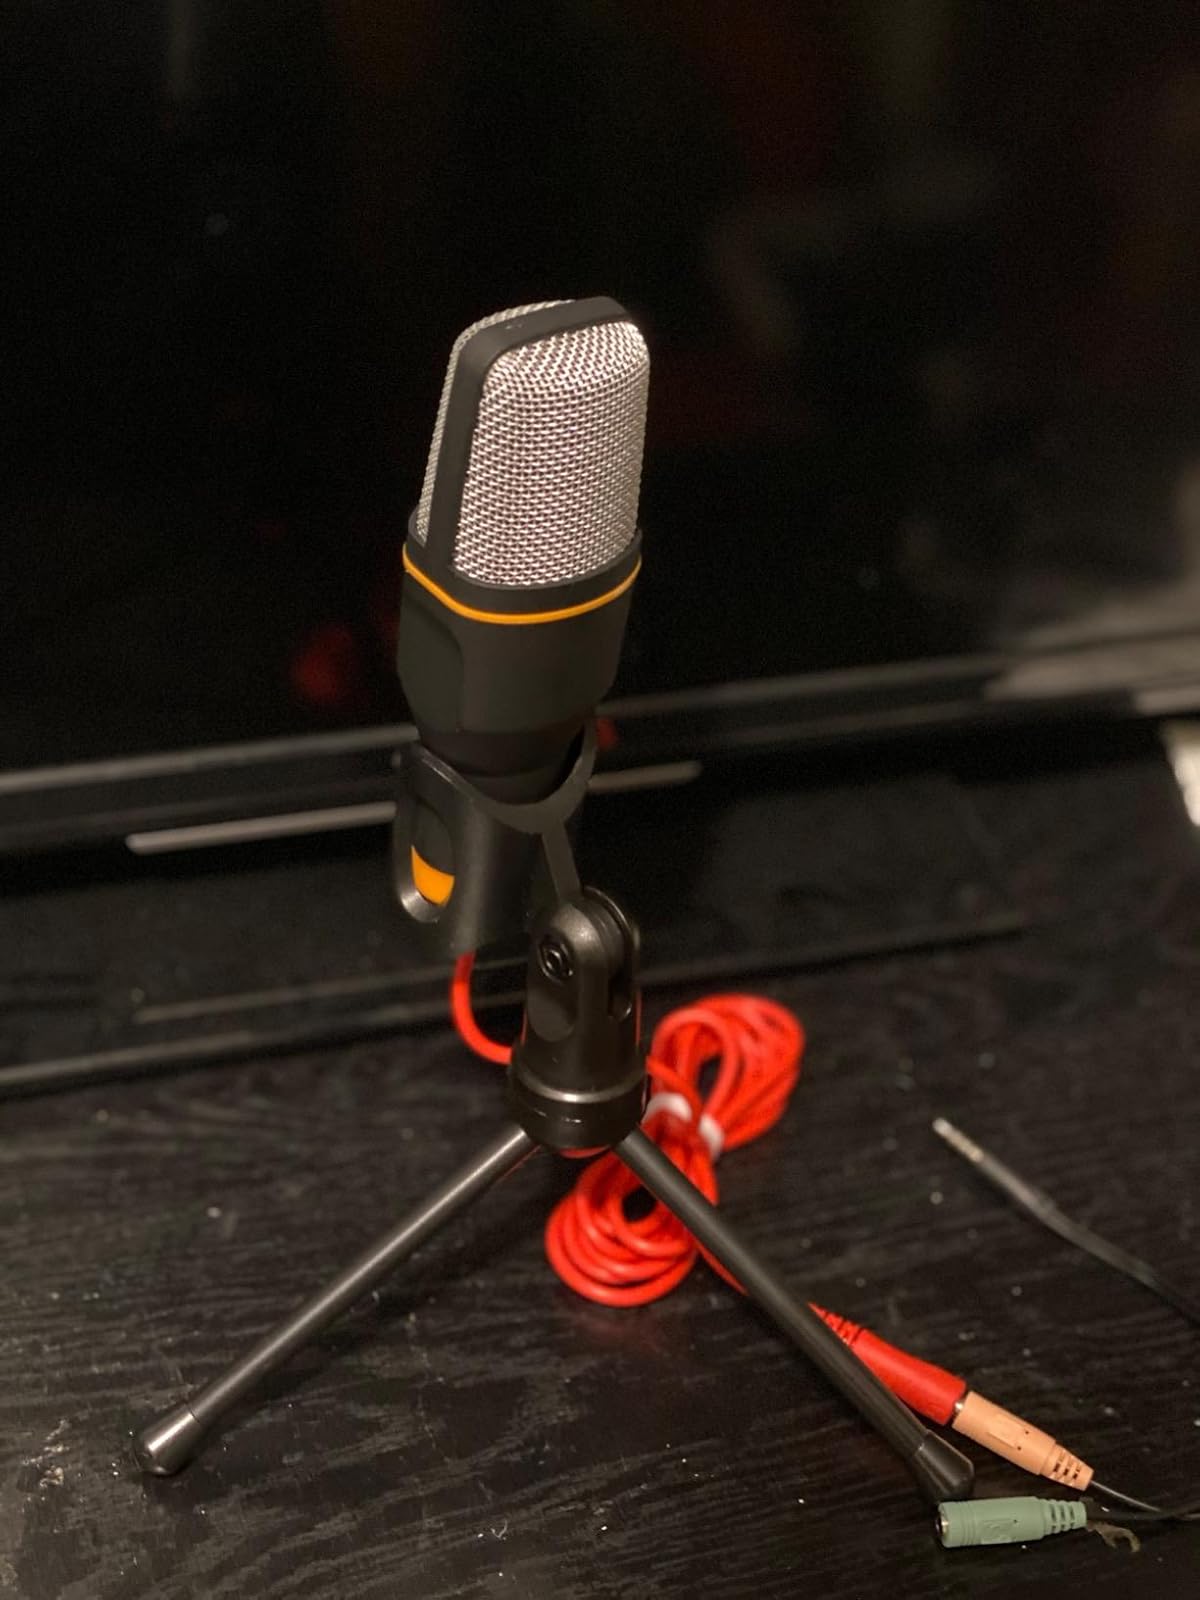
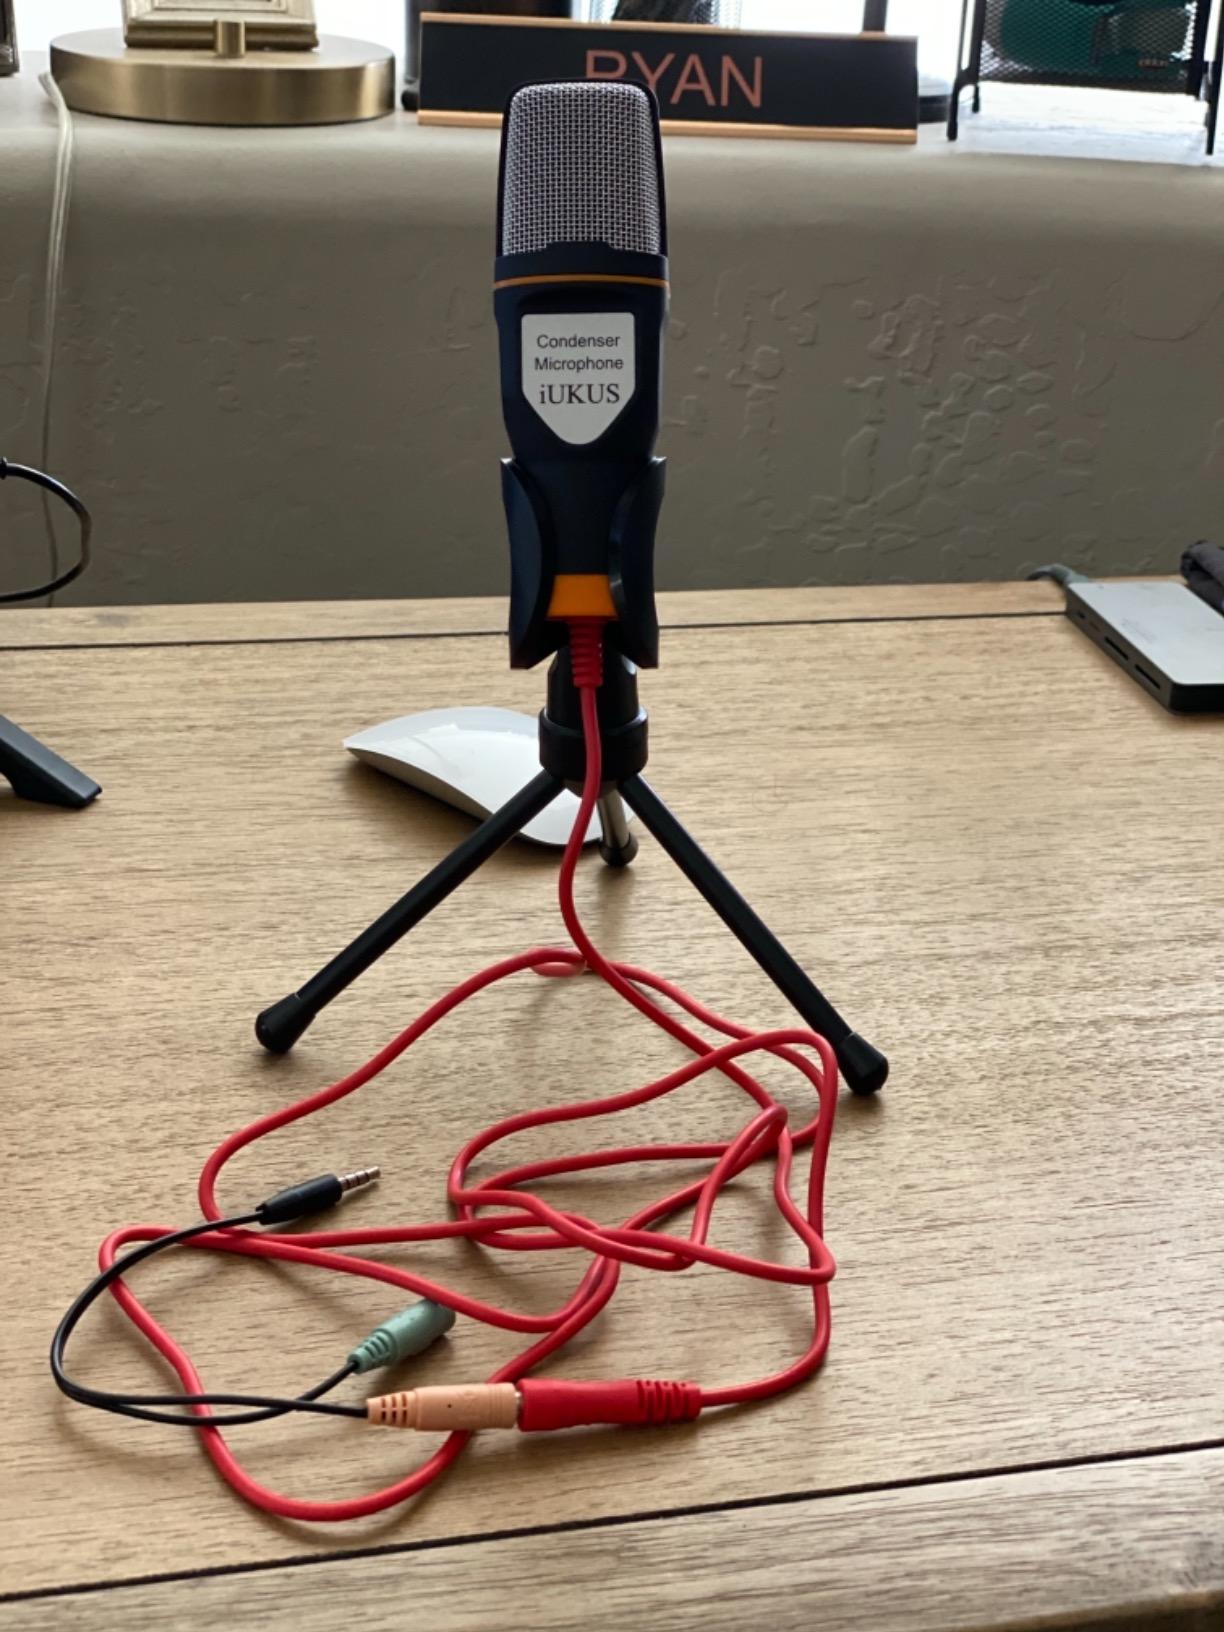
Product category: microphone
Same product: yes